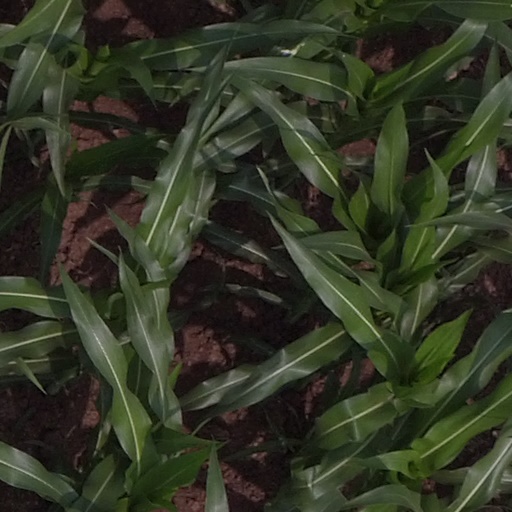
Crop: maize; corn